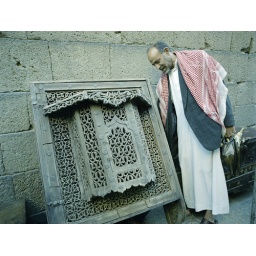
Man wearing a kafiyah (head scarf) examins a carved wooden lattice window in Damascus, Syria